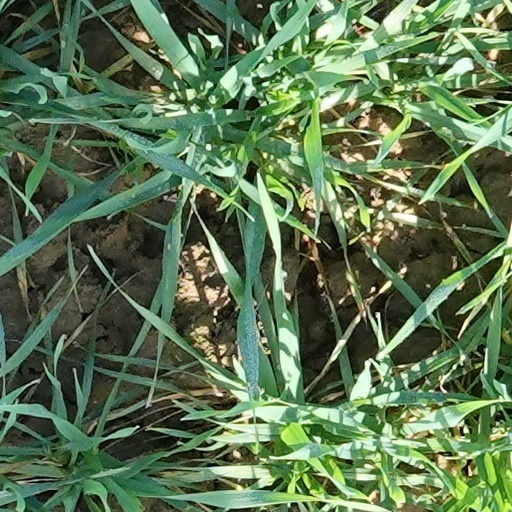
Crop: wheat